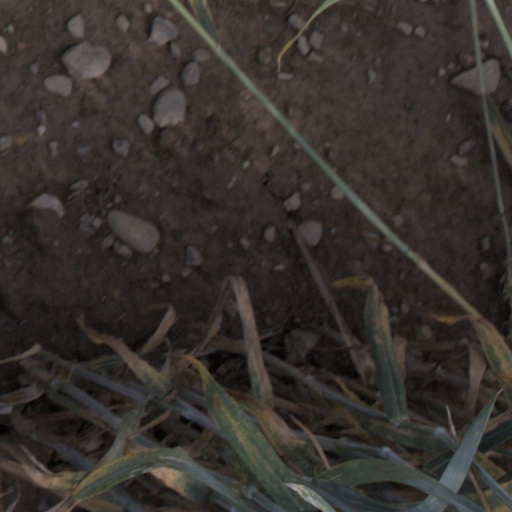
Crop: wheat